Sacred Heart Cathedral, Kota Kinabalu

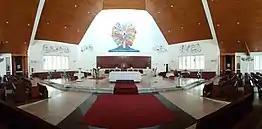
Panorama of the Sanctuary

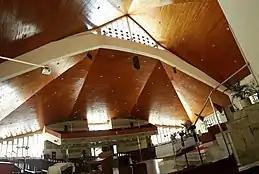
Interior and ceiling of the Cathedral

In early January 1903, Fr. Henry van der Heyden first arrived in Jesselton (present-day Kota Kinabalu). The aggressive policy of importing Chinese workers by the North Borneo Chartered Company Government soon flooded the town with the arrival of hundreds of Chinese immigrants. The bulk of the early Catholic community was made up of poor Hakka farmers in a completely new land striving to adjust to all the harsh conditions of a new life together with some Europeans, Indians, Filipinos and the Kadazan-Dusuns who later formed the backbone of the Catholic community in Jesselton. Surrounded by experience of much struggles and suffering in their daily lives, Fr. Heyden thought of God's compassionate love for His children in Borneo, and remembered that Jesus also suffered and died for them, with the church was then named Sacred Heart after the Sacred Heart of Jesus. The land site of the cathedral was procured by Fr. Goossens and Fr. Prenger under Heyden's name on 9 April 1903. The first cathedral building was built by Mill Hill missionary Fr. Valentine Weber in 1911 and the second by Fr. Arnold Verhoeven in 1938. During World War II, the cathedral was nearly razed to the ground with only some pillars and the foundation survived the Japanese bombing. The church was rebuilt after the war and opened in 1949 by Msgr. James Buis with another major renovation by Fr. Tobias Chi was done in 1981.